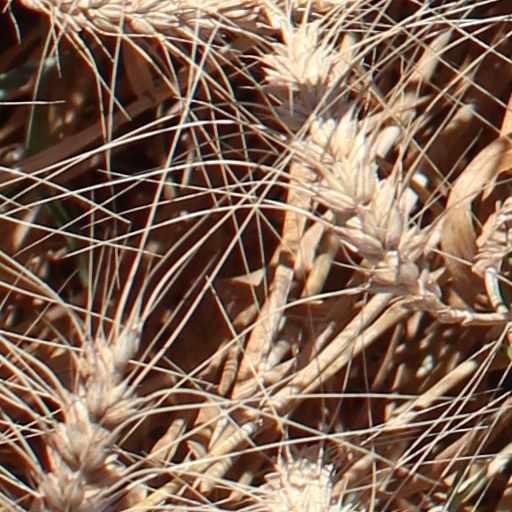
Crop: wheat